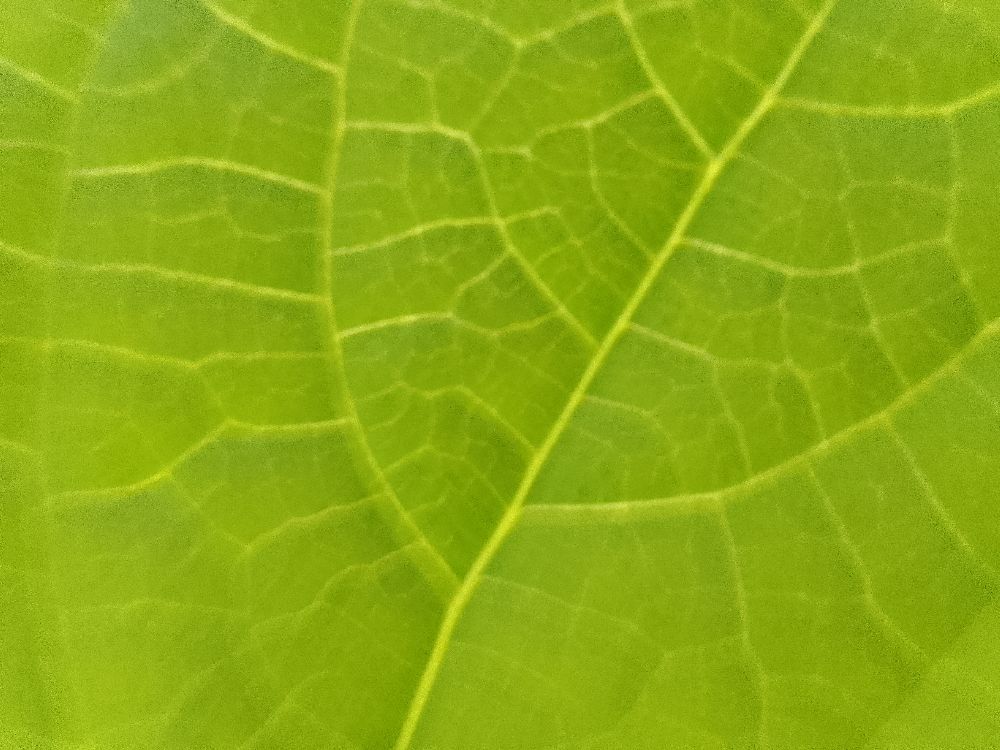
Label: healthy